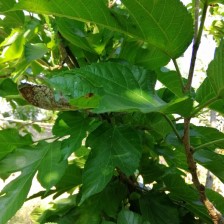
Variety: RedKing